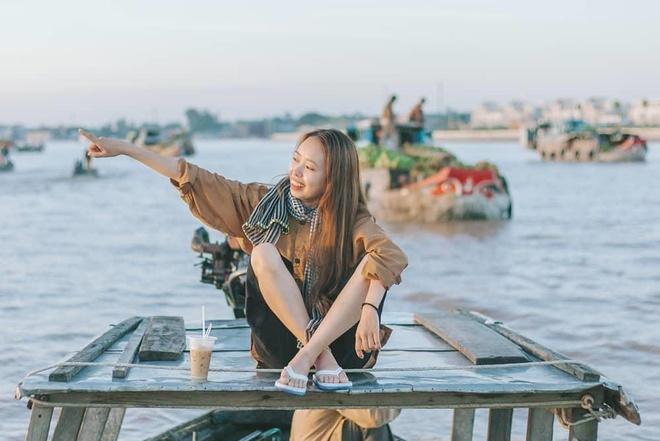
có một cốc nước xuất hiện ở một bên của cô gái